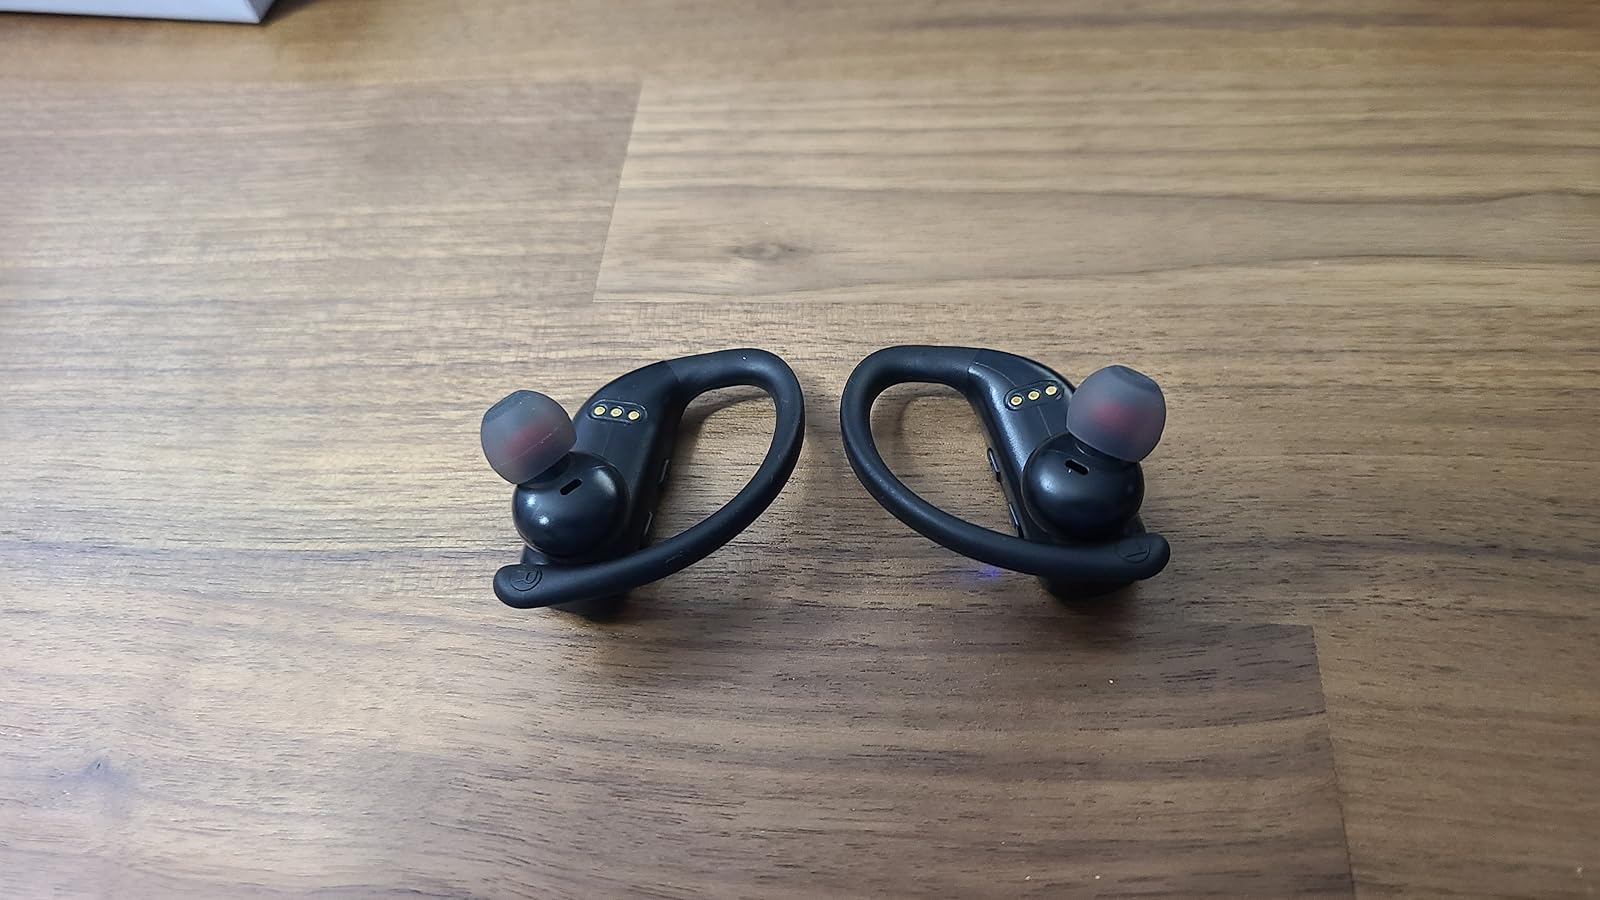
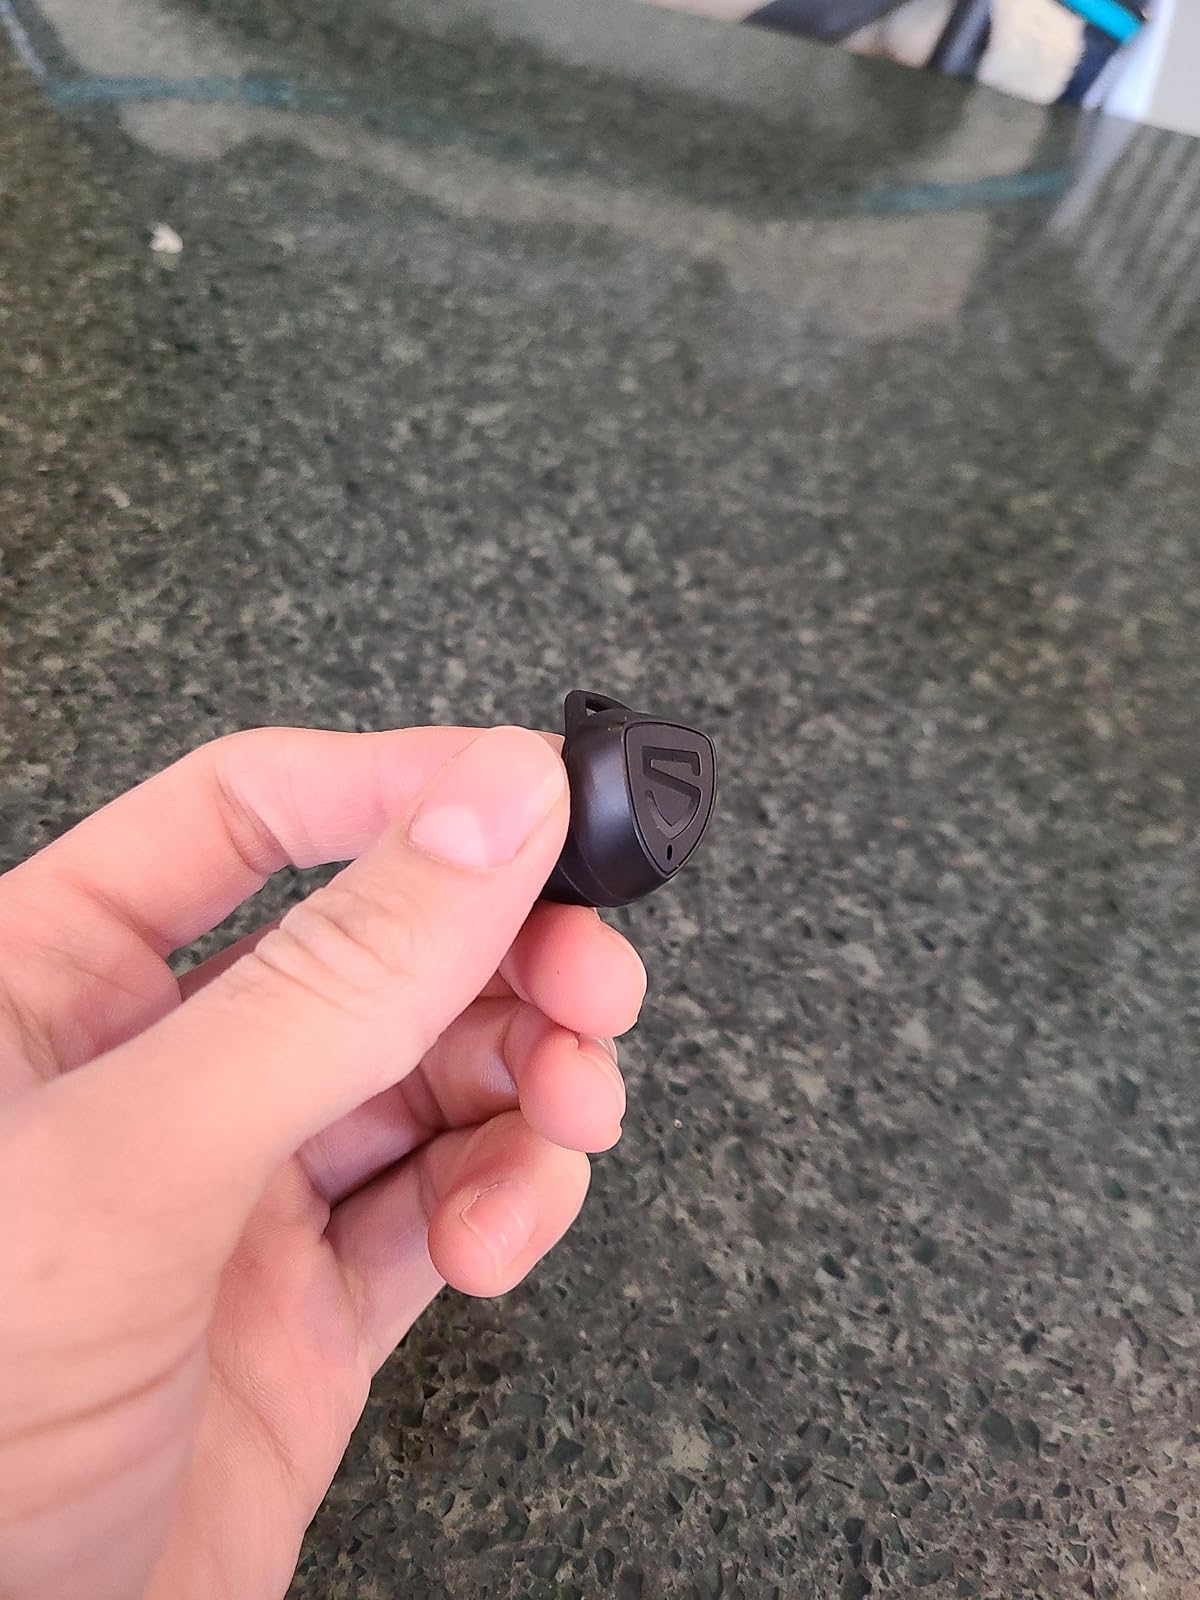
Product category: earbuds
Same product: no